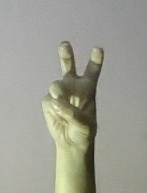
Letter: toot